Question: Please indicate a possible affordance area of the bowl that can be used for holding food
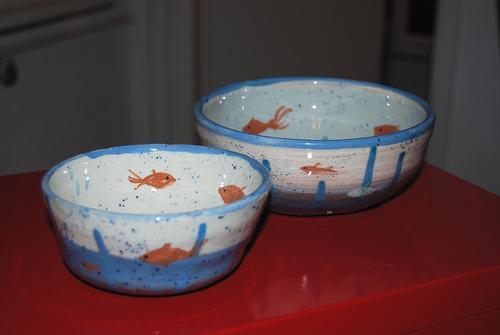
Answer: [200, 77.5, 430, 143.5]